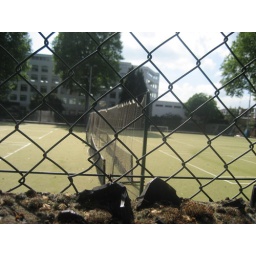
Broken glass embedded in cement on a brick boundary wall of a high school in Hammersmith. London